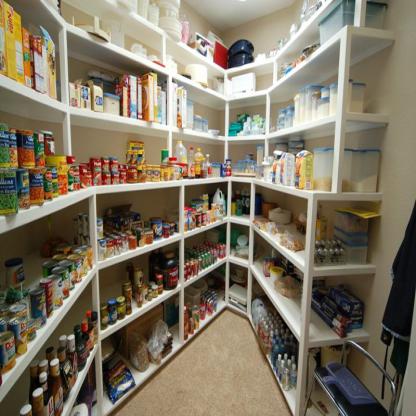
Scene: Indoor